Question: Please indicate a possible affordance area of the frisbee that can be used for catching
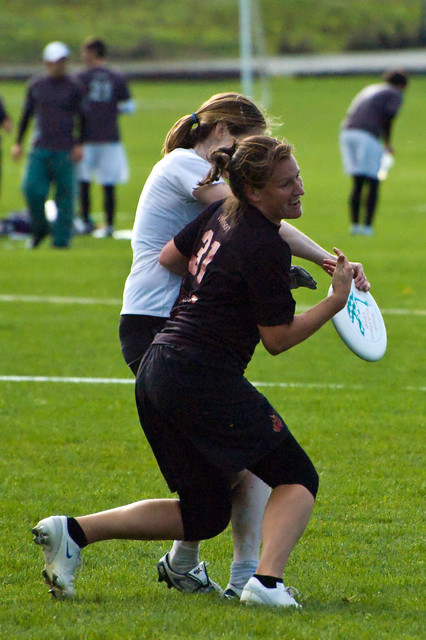
Answer: [314.654, 277.895, 401.271, 360.902]